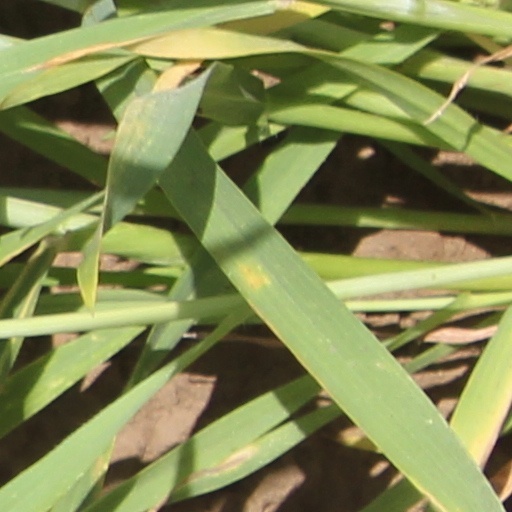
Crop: wheat